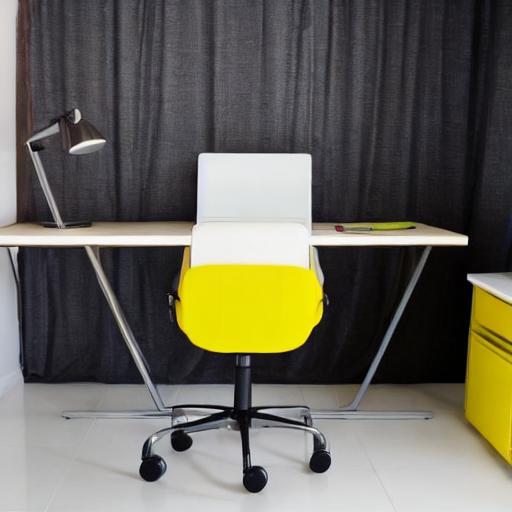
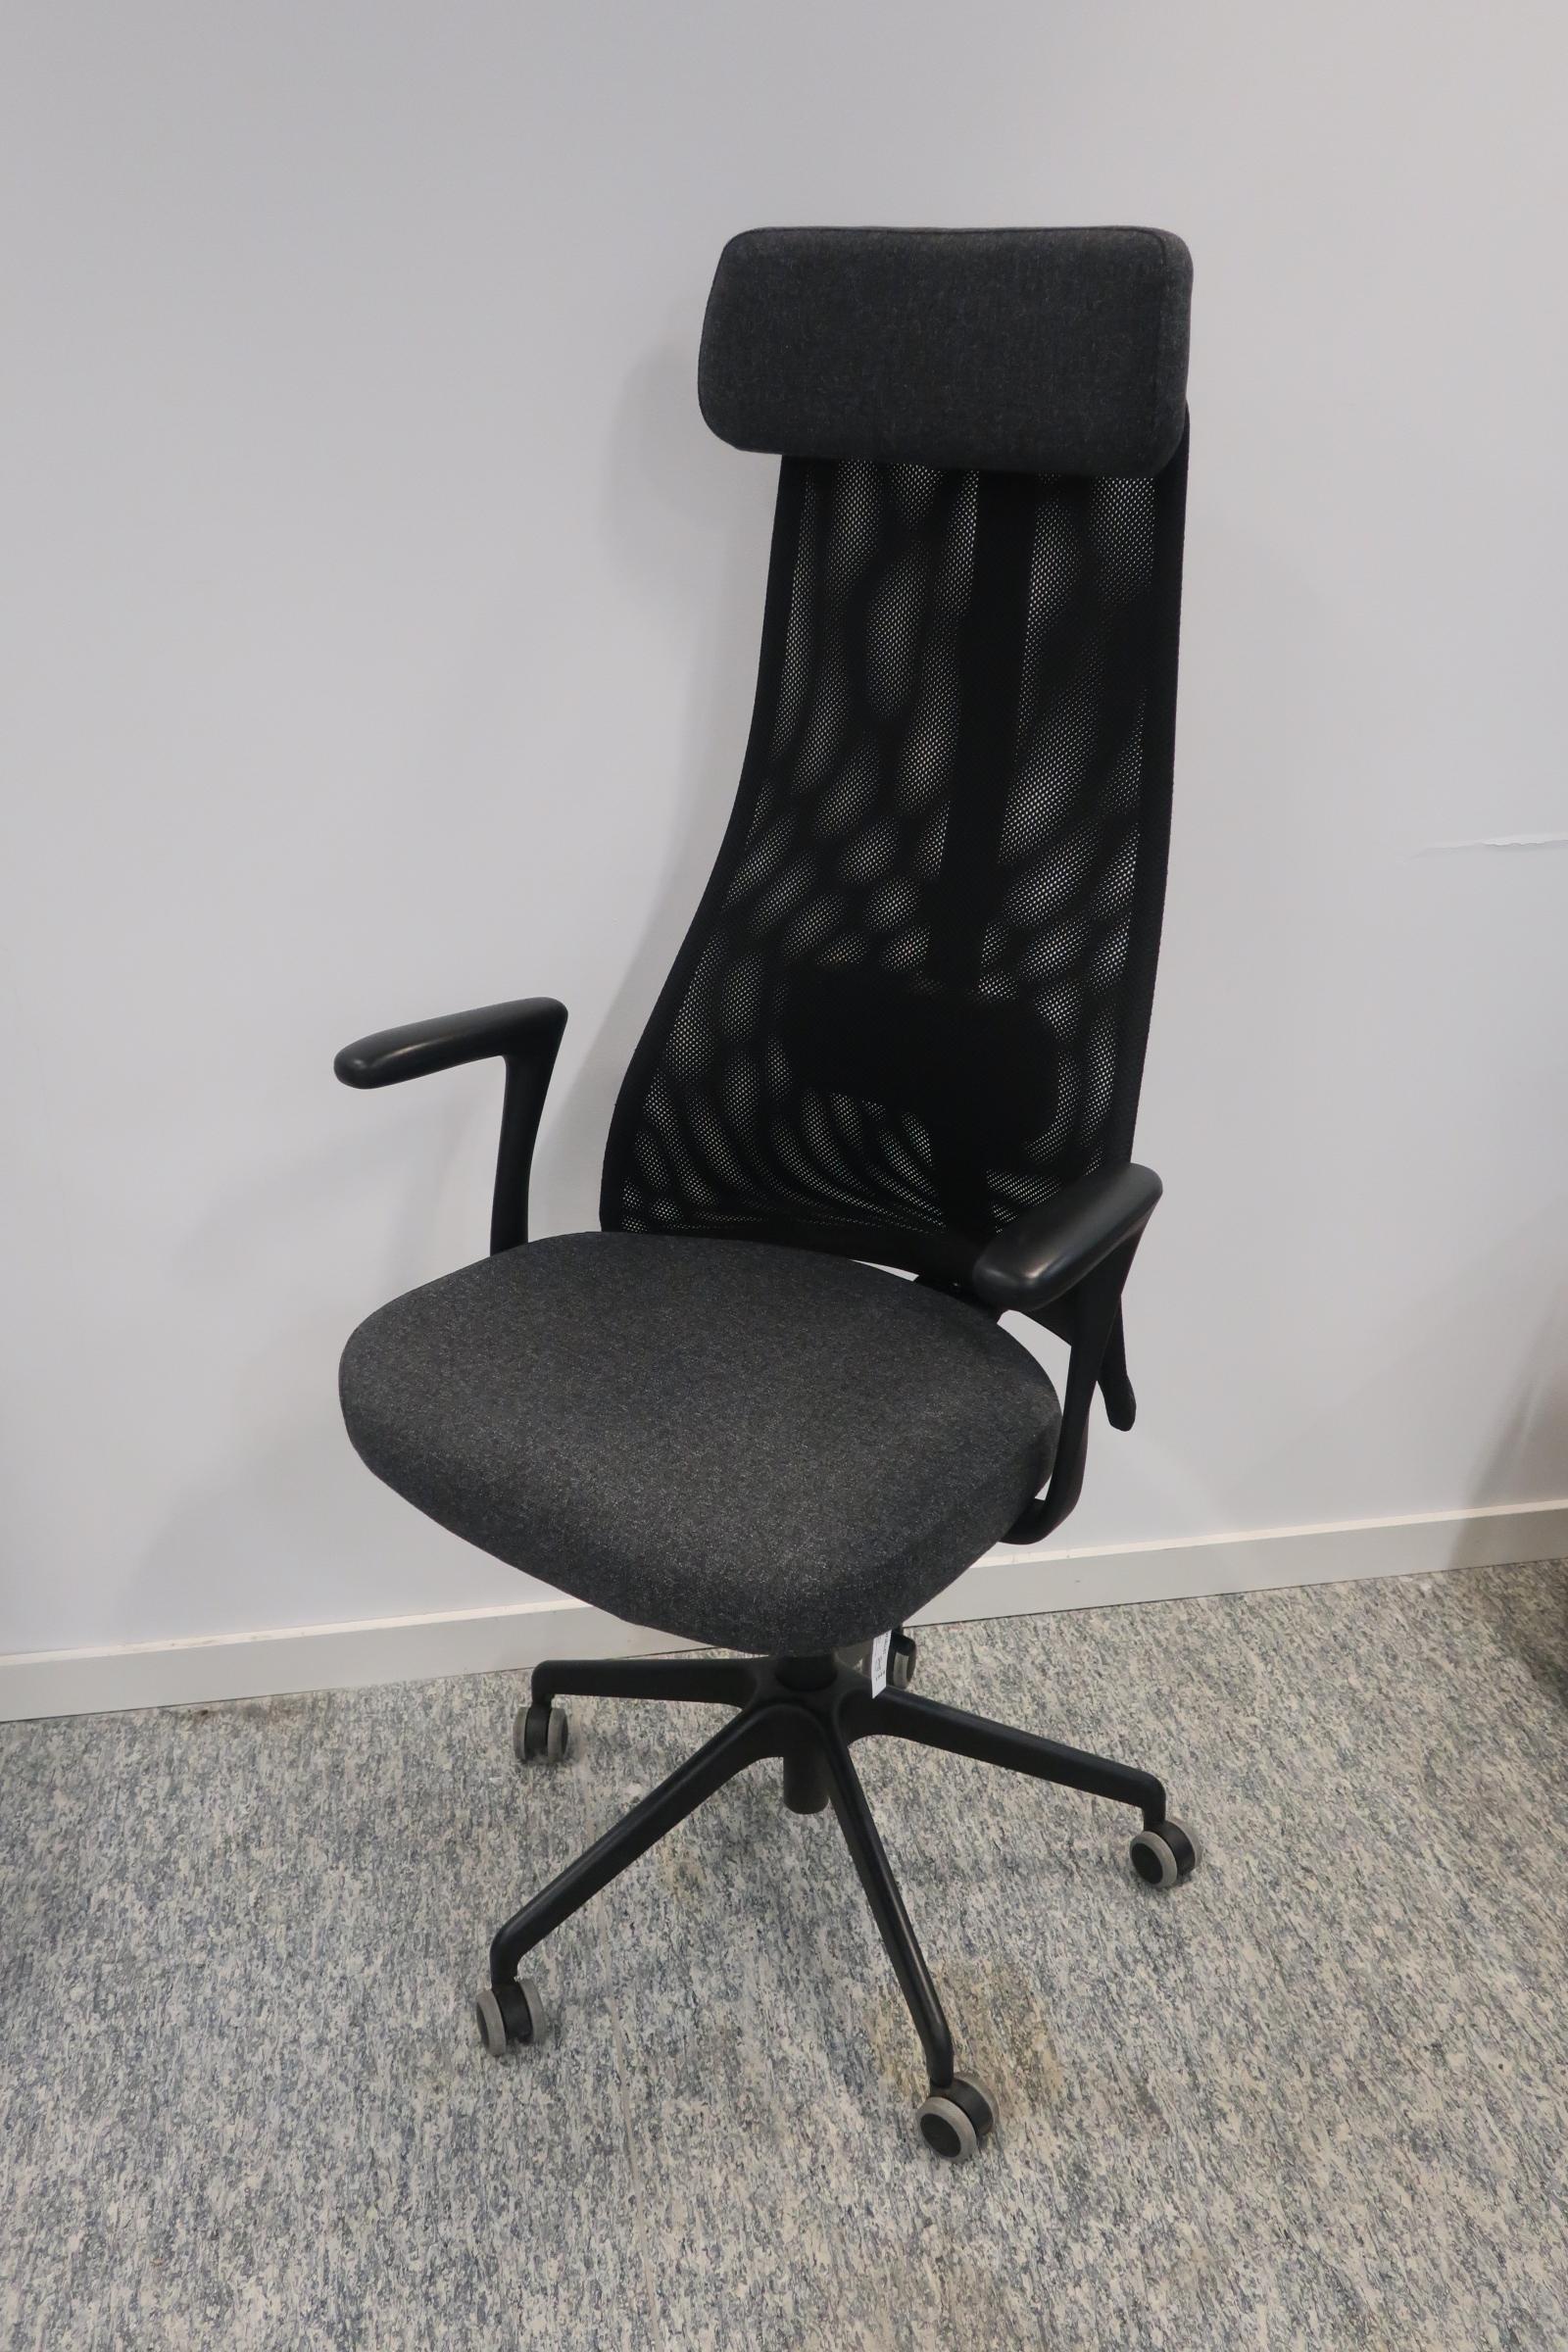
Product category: items_chair
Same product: no